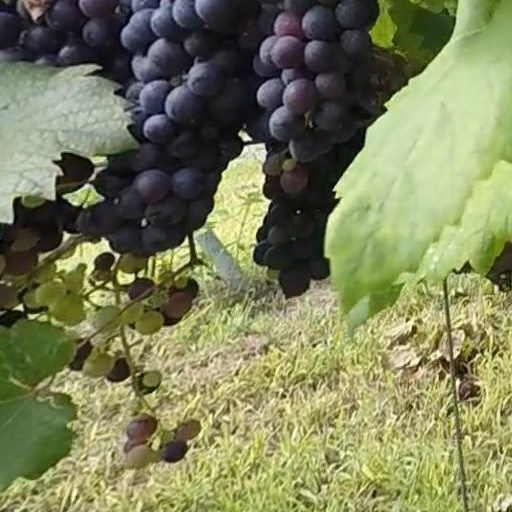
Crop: grape